Shakey the robot

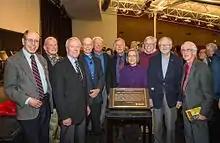
Shakey's creators at the IEEE Milestone award event at the Computer History Museum, February 2017: (from left) Richard O. Duda, Tom Garvey, IEEE President Elect Jim Jeffries, Peter E. Hart, Nils J. Nilsson, Richard Fikes, Helen Chan Wolff, Claude Fennema, Bertram Raphael, Mike Wilber.

In 1969 the SRI published "SHAKEY: Experimentation in Robot Learning and Planning", a 24-minute video. The project then received media attention. This included an article in the "New York Times" on April 10, 1969. In 1970, "Life" referred to Shakey as the "first electronic person"; and in November 1970 "National Geographic Magazine" covered Shakey and the future of computers. The Association for the Advancement of Artificial Intelligence's AI Video Competition's awards are named "Shakeys" because of the significant impact of the 1969 video.